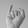
ASL letter: I